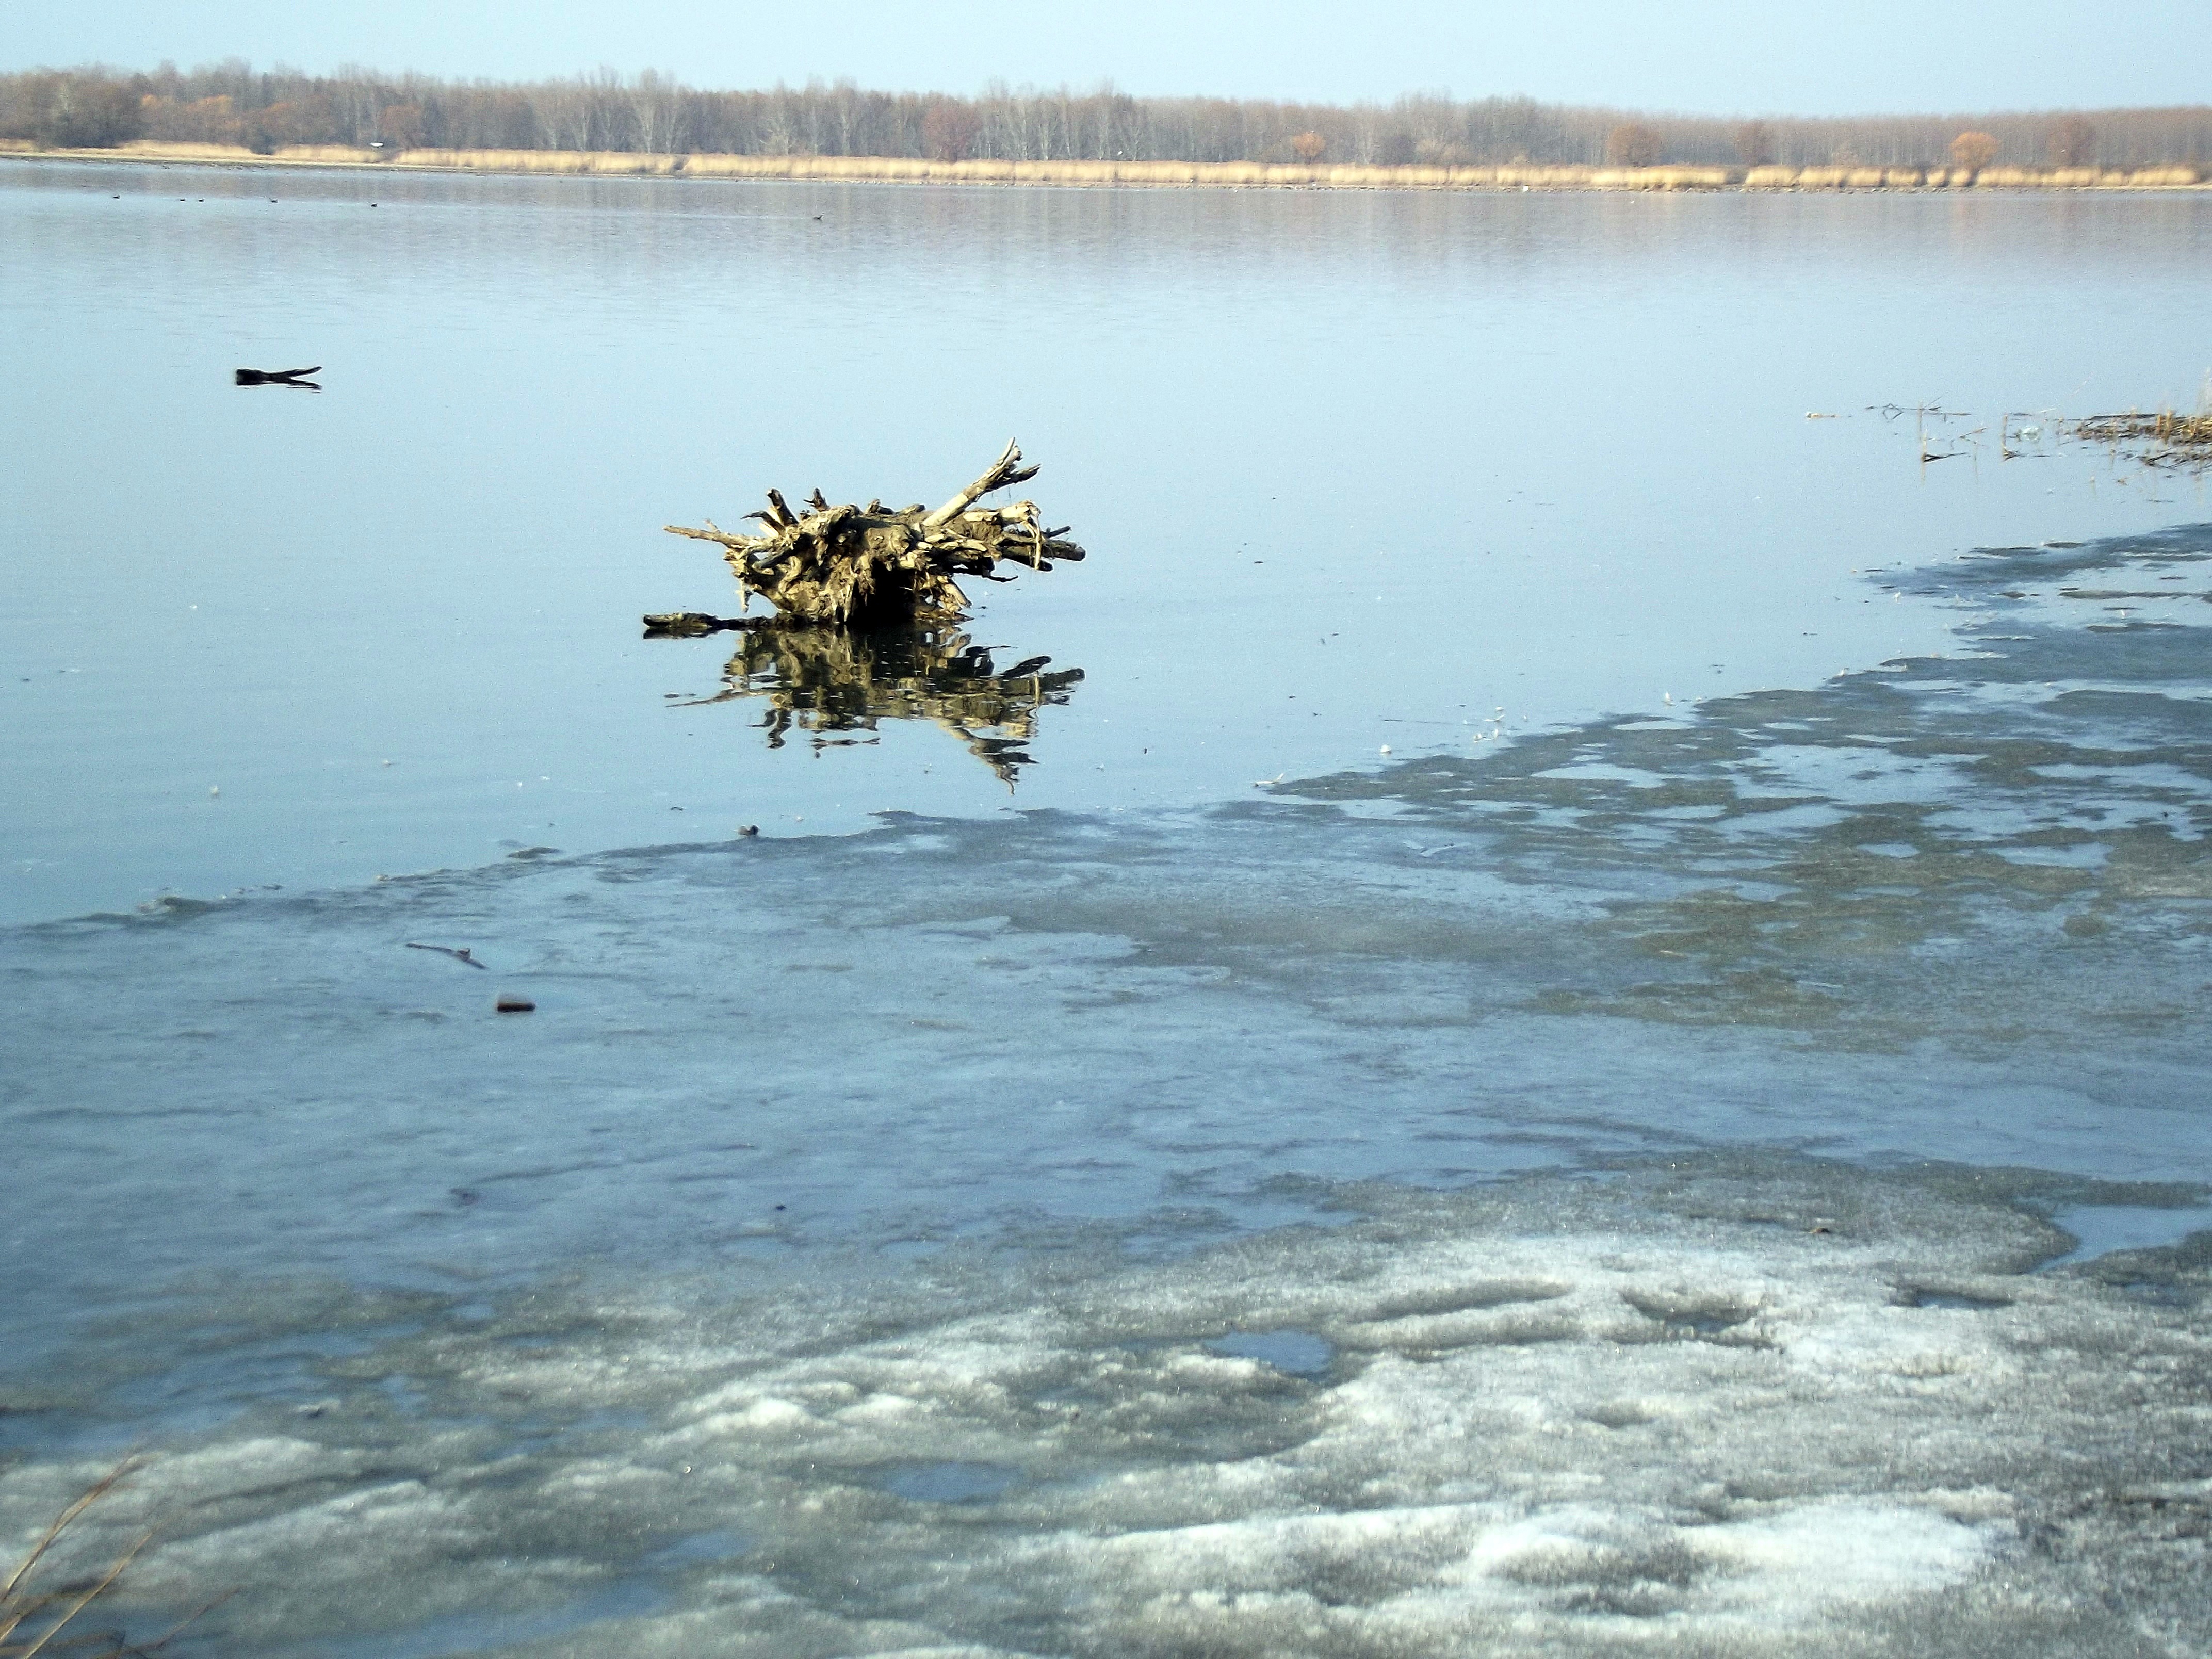
sea, coast, water, nature, ocean, marsh, winter, wood, morning, shore, wave, lake, river, ice, reflection, bay, reservoir, body of water, wetland, habitat, loch, water bird, mudflat, atmospheric phenomenon, lake abadszalok